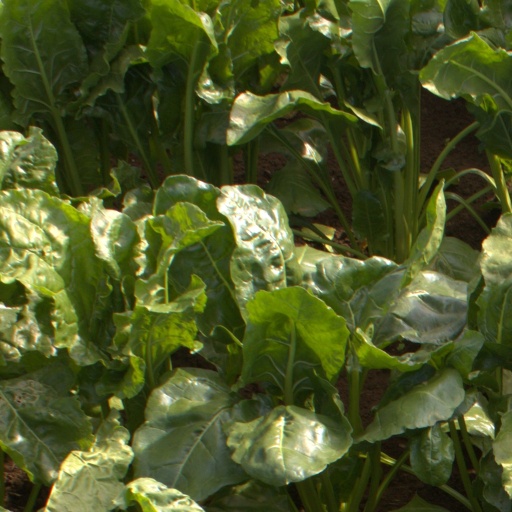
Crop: sugar beet